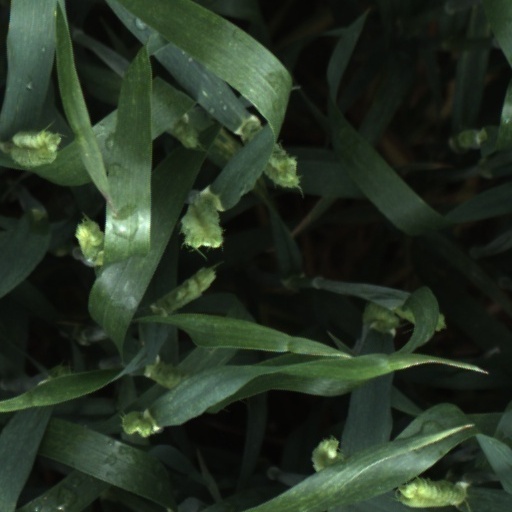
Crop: wheat